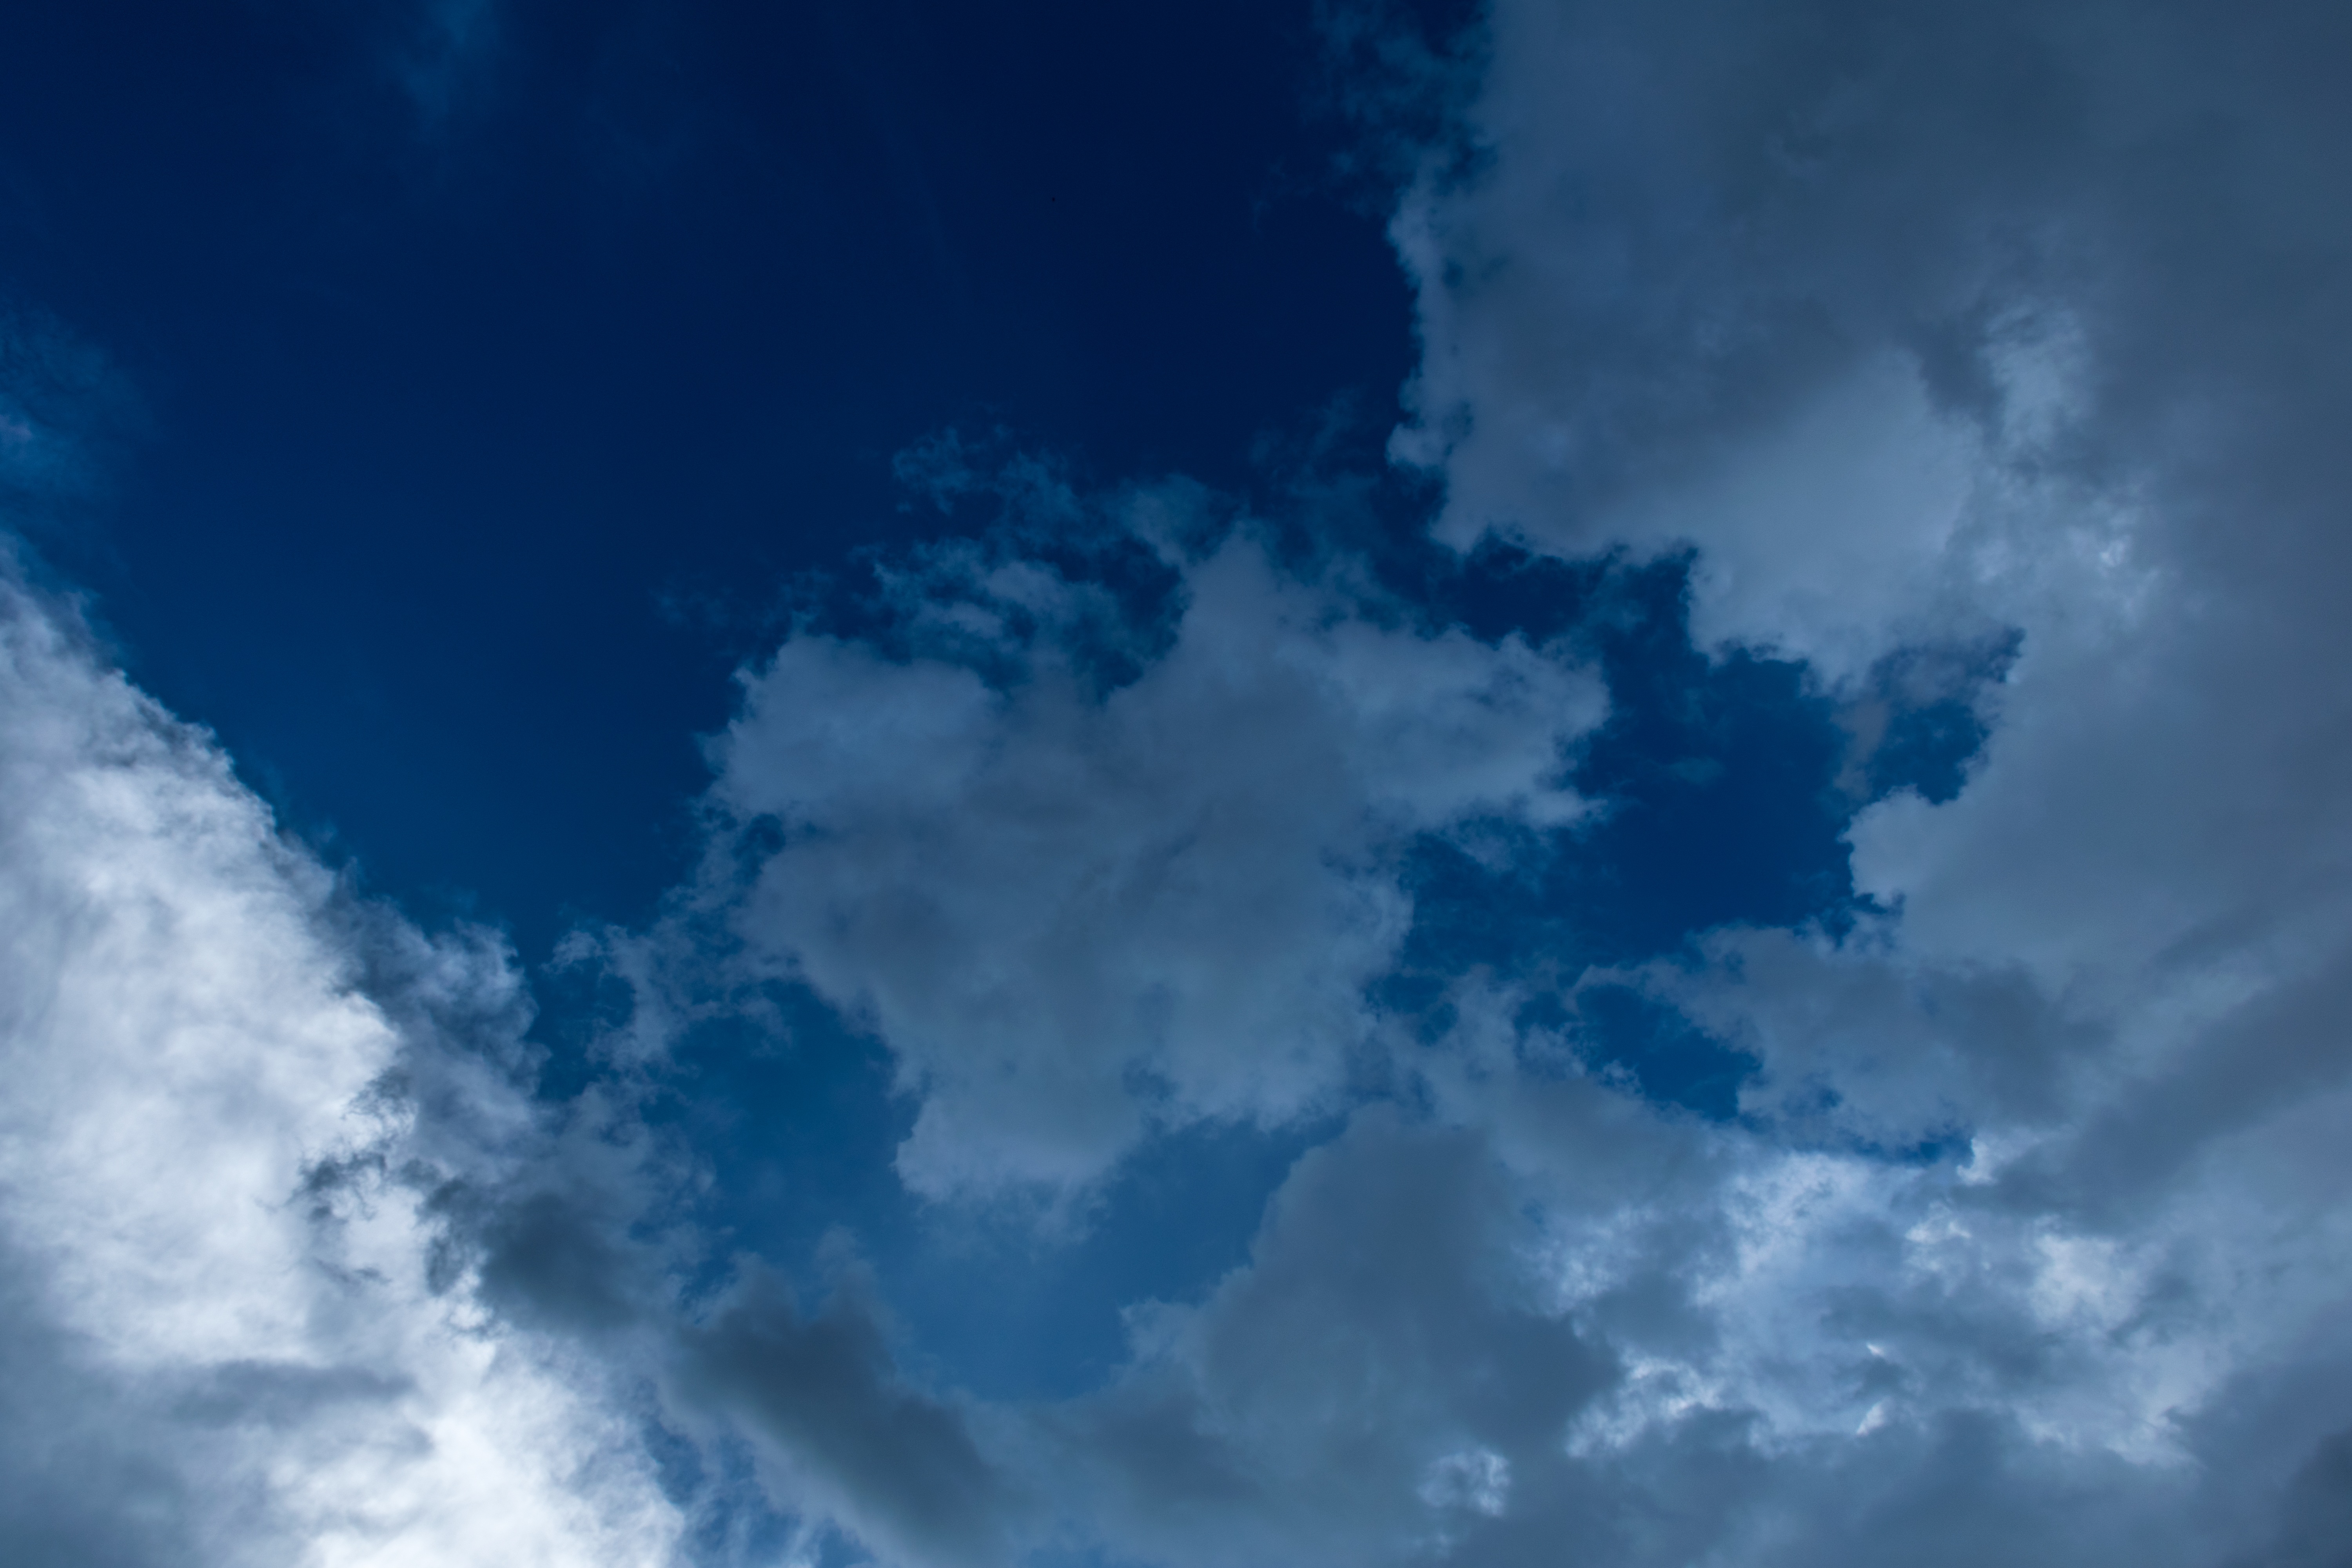
nature, horizon, cloud, sky, skyline, cloudy, atmosphere, daytime, weather, cumulus, overcast, blue, blue sky, skies, clouds, lovers, beautiful, skyporn, cloudporn, crazyclouds, gloomy, lookup, photooftheday, meteorological phenomenon, instagood, instacloud, instasky, epicsky, skyback, insta, iskyhub